Tenchi wo Kurau II: Shokatsu Kōmei Den

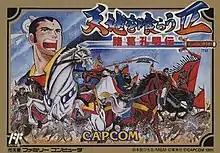
Box art of "Tenchi wo Kurau II"

is a role-playing video game released in Japan by Capcom for the Famicom in 1991. It is the sequel to "Destiny of an Emperor", originally based upon the manga "Tenchi wo Kurau" by Hiroshi Motomiya.